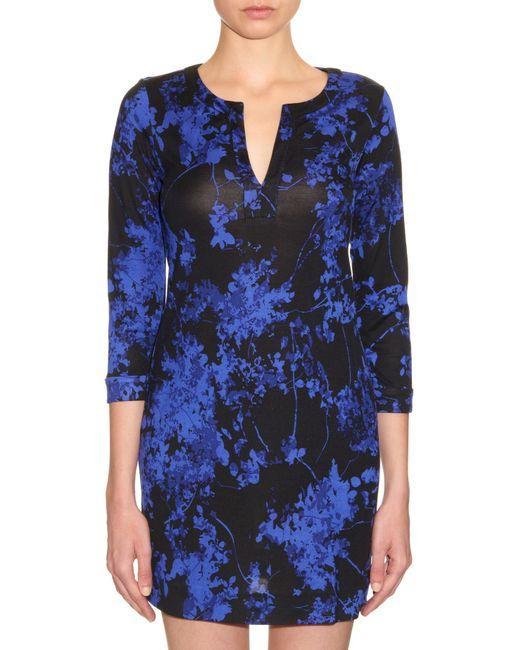
Damen blaue Blätter drucken Langarm Juwel Hals kurzes Party Etuikleid